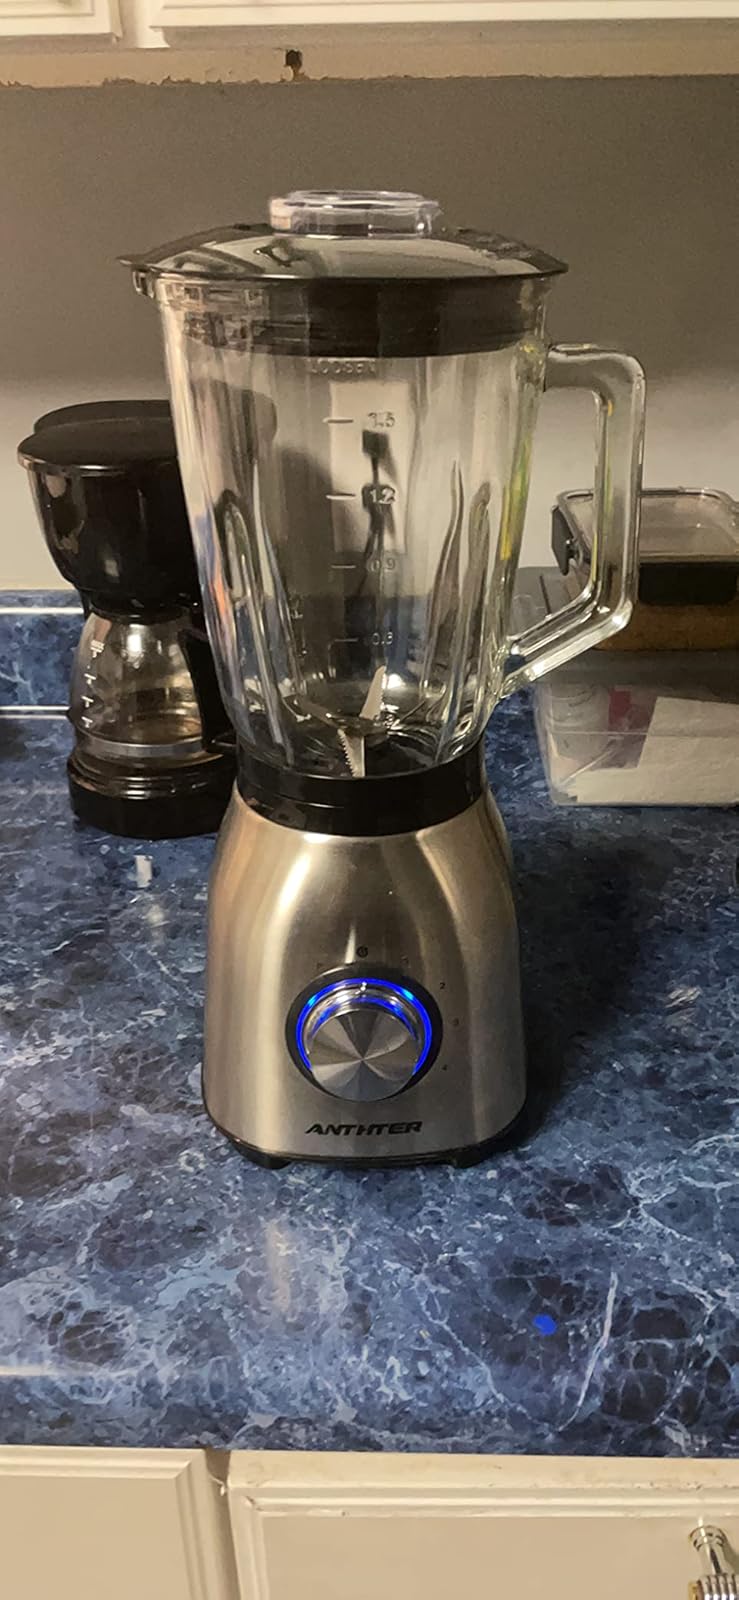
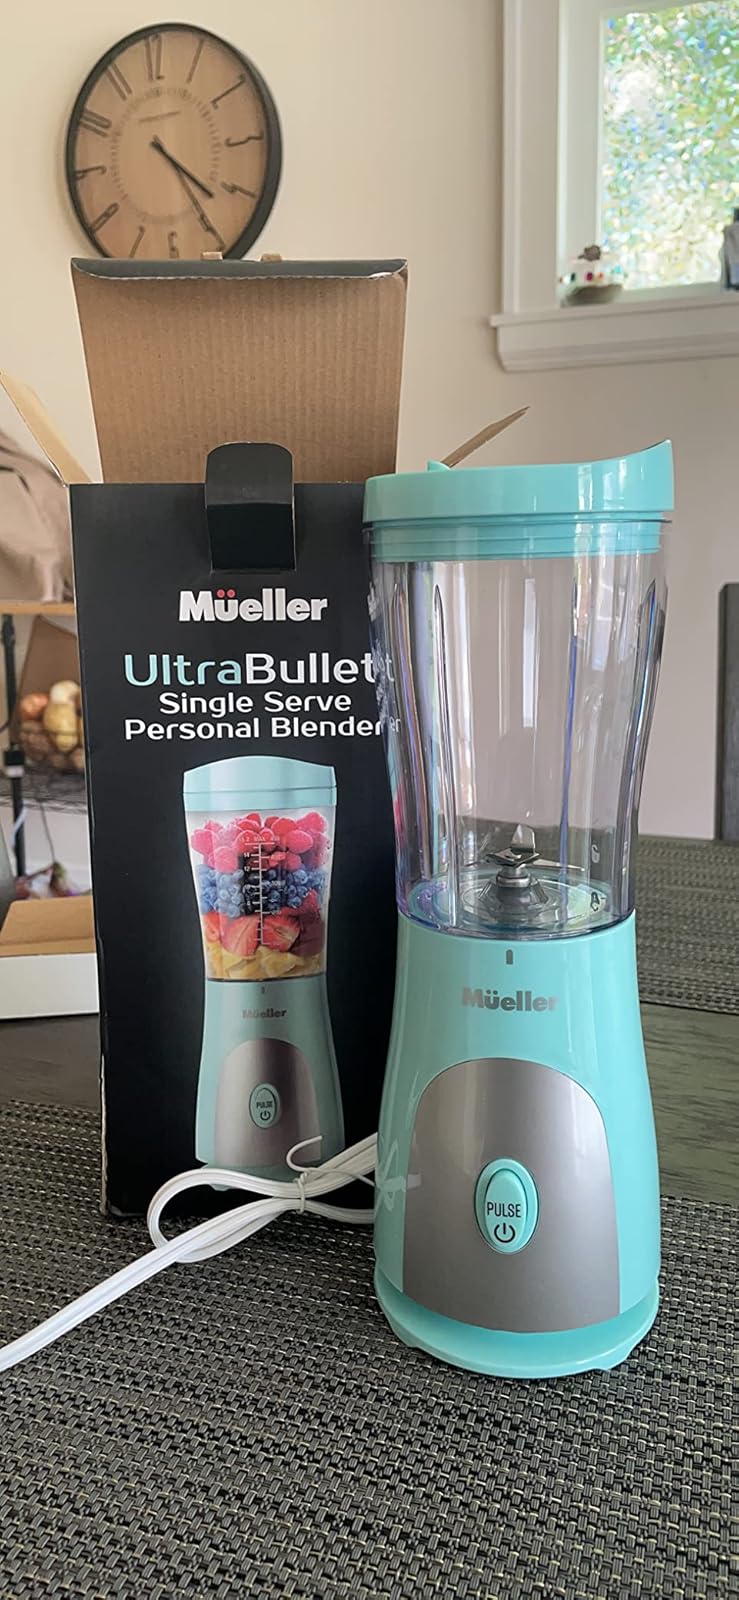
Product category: items_blender
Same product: no